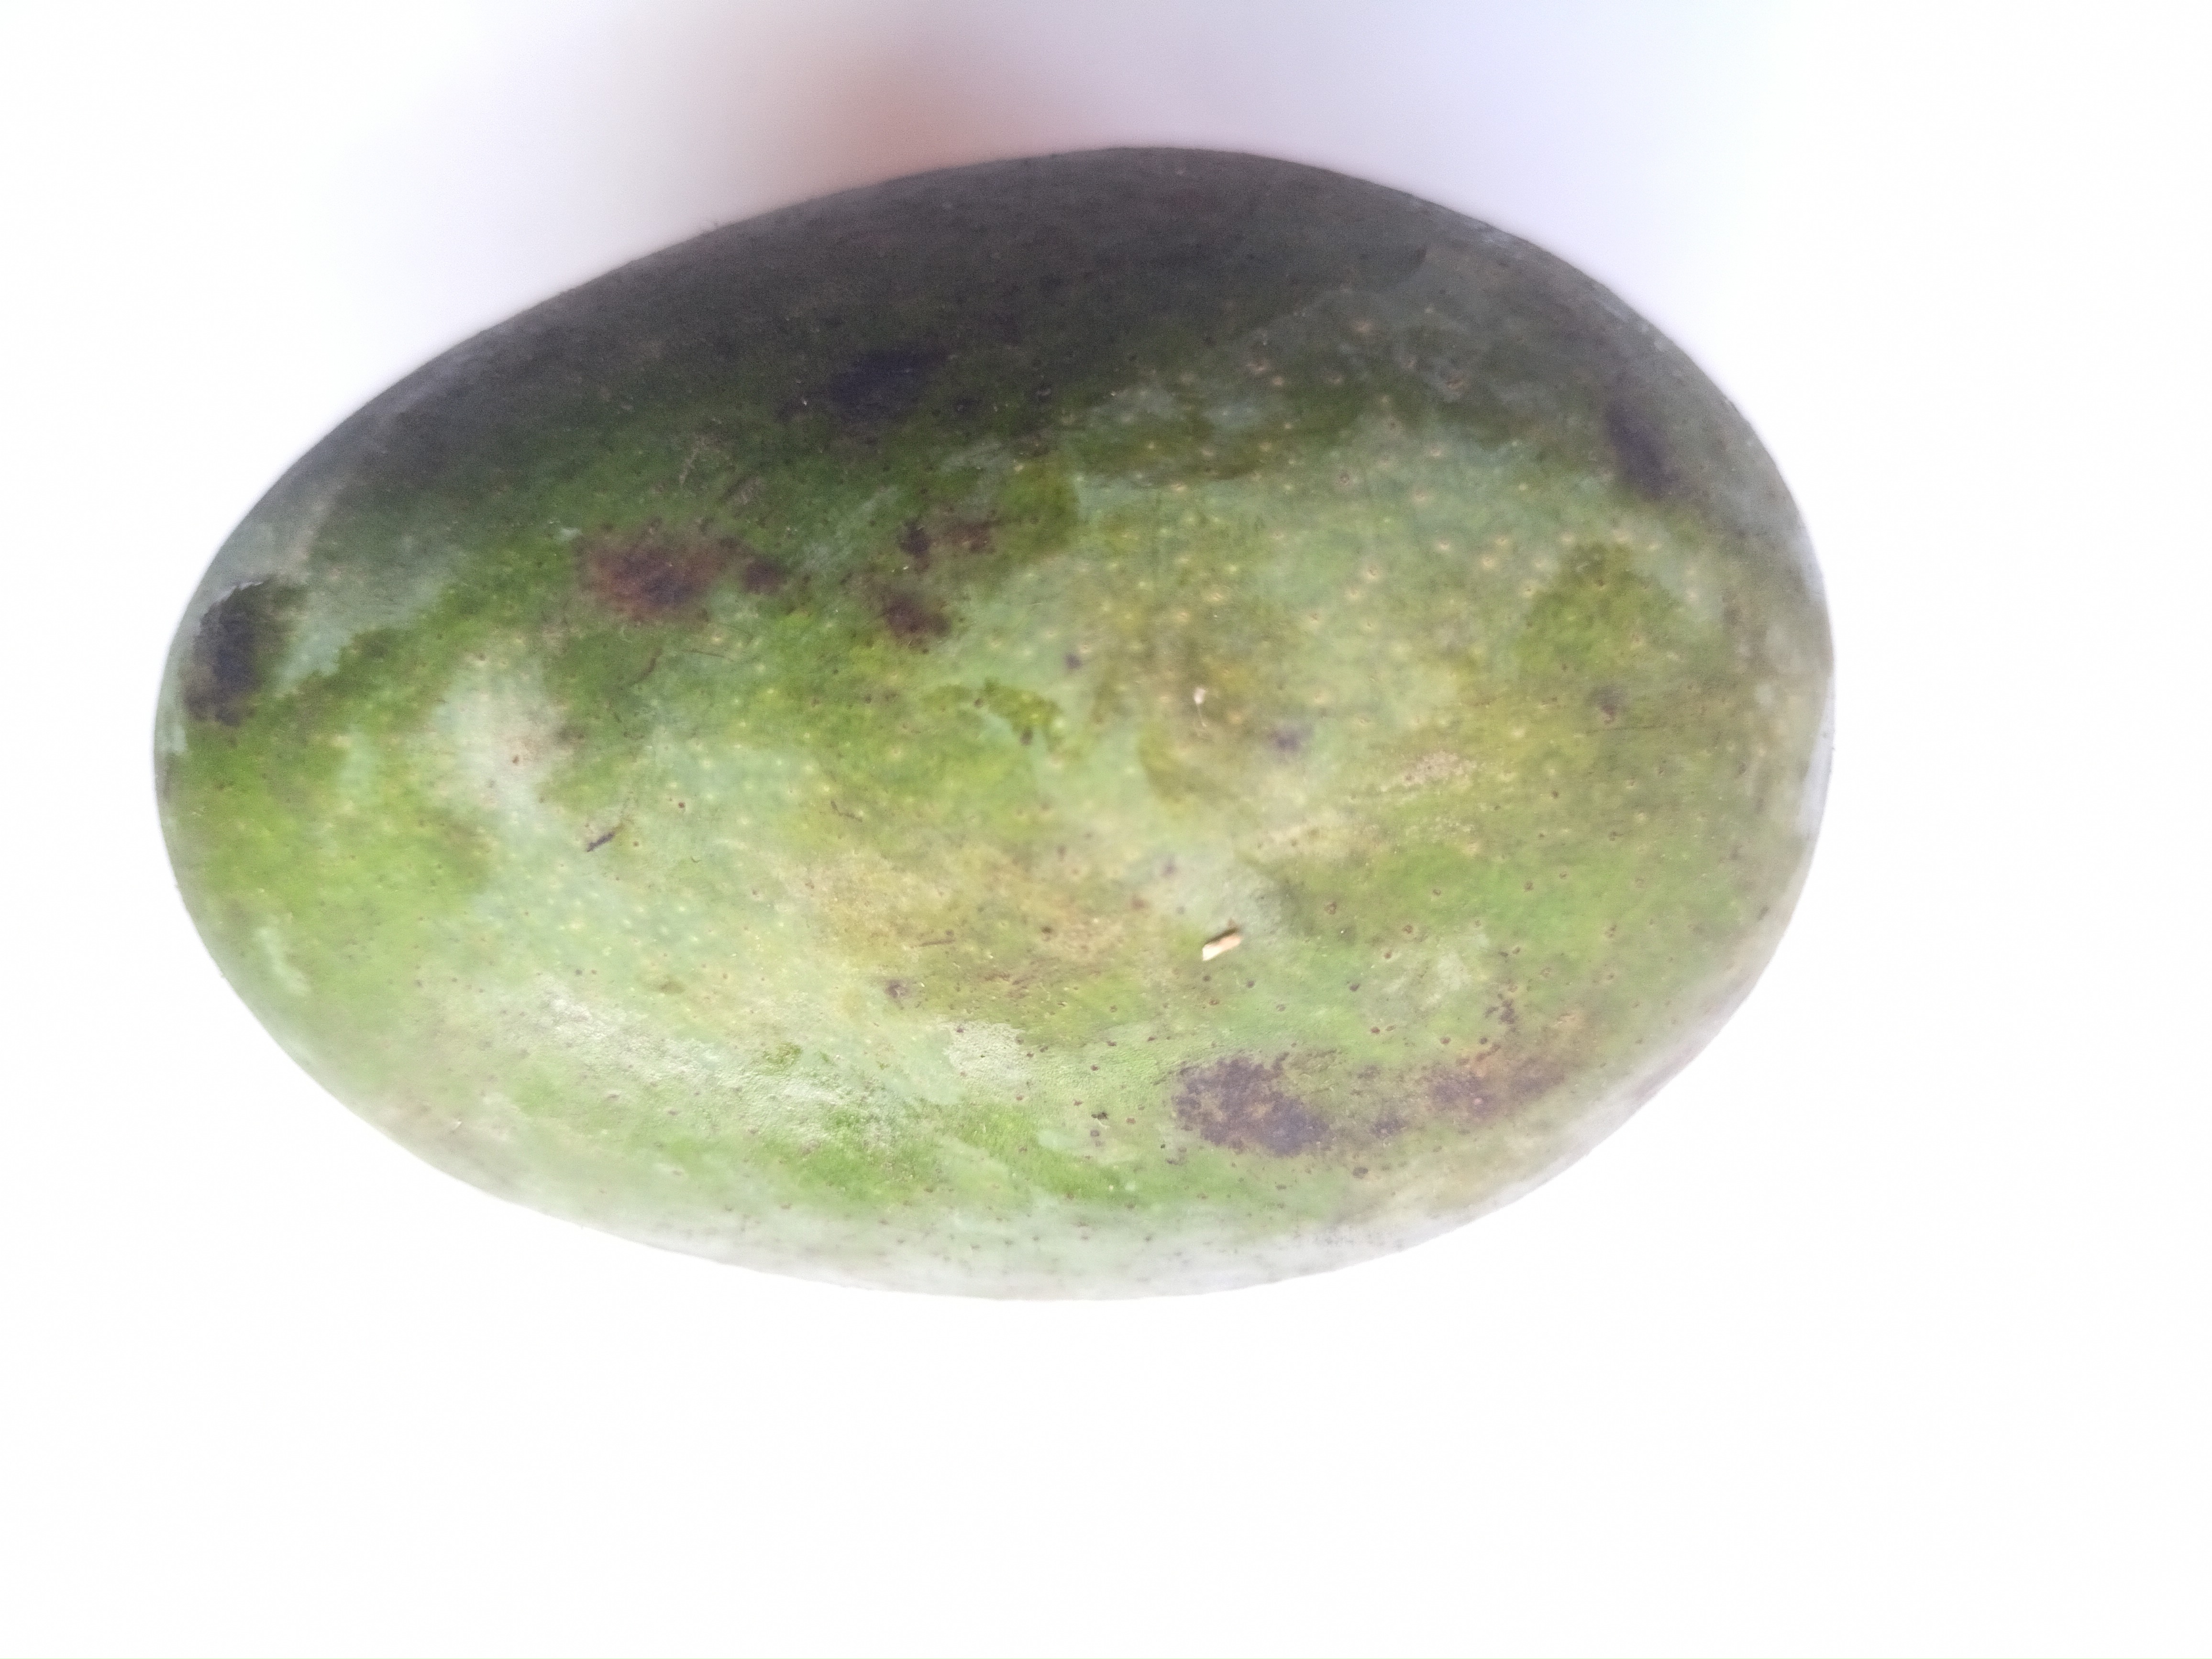
Mango variety: Khrishapat